Titano

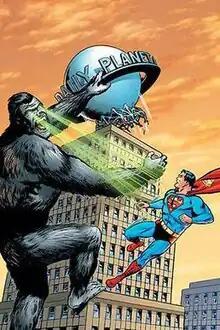
Titano attacking the "Daily Planet" building in the style of King Kong, from "Showcase Presents Superman Volume 2" (2006). Art by Curt Swan and George Klein.

Titano the Super-Ape is a supervillain who appears in American comic books published by DC Comics, primarily as a foe of Superman. The character is a small chimpanzee named Toto who was sent into space for test flight, at which point an exposure of combined rays have made him grow to gigantic size and gave him kryptonite-like powers. As a "super-ape", Titano rampaged through Metropolis several times in "Superman" and "Superman's Pal Jimmy Olsen" during the Silver Age, and also appeared in some "Tales of the Bizarro World" stories in "Adventure Comics". After a poorly-received 1978 appearance, Titano was not used again in the comic.